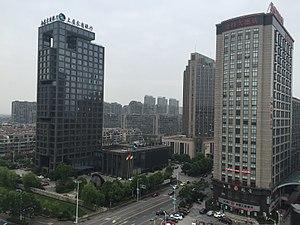
Shangyu est une ville de la province du Zhejiang en Chine. C'est une ville-district placée sous la juridiction administrative de la ville-préfecture de Shaoxing.